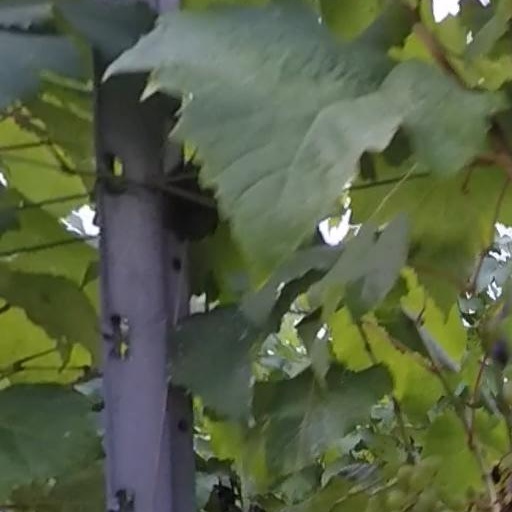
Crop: grape